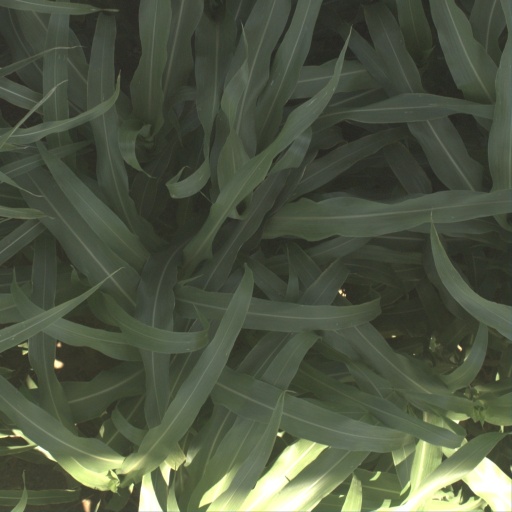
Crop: sorghum